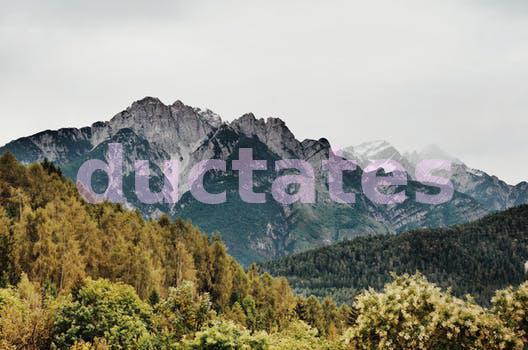
Label: Watermark